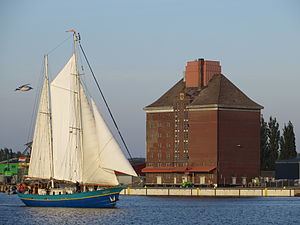
Flensborg Havn
Frihavn Silo ved Harnæskajen
Flensborg Havn er havnen beliggende i Flensborg. Havnen strækker sig fra Nordstaden på vestbredden af Flensborg Fjord via Havnespidsen til Kilseng på østbredden. I middelalderen rakte havnen i bymidten længere mod syd til Angelbogade. Havnen administreres i dag af Flensburger Hafen GmbH. Selskabet havde i 2014 en samlet omsætning på 367.883 tons.